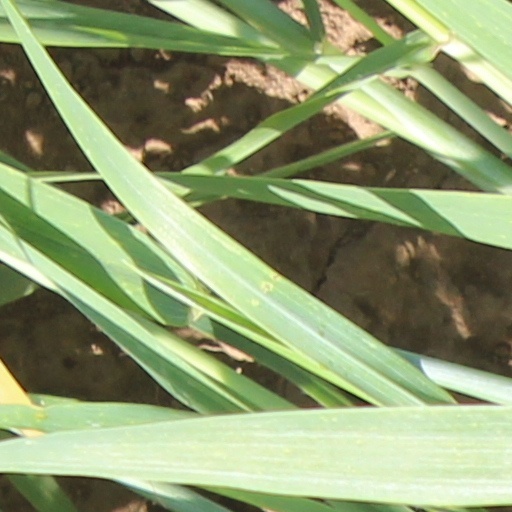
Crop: wheat